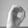
ASL letter: O